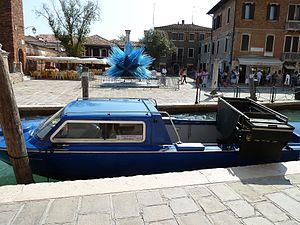
Funeral boat in Murano